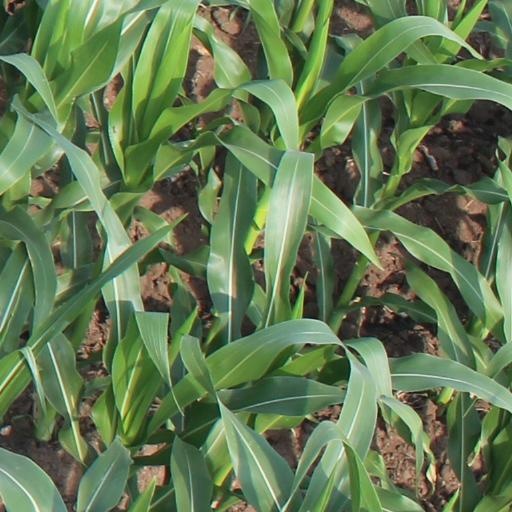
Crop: maize; corn